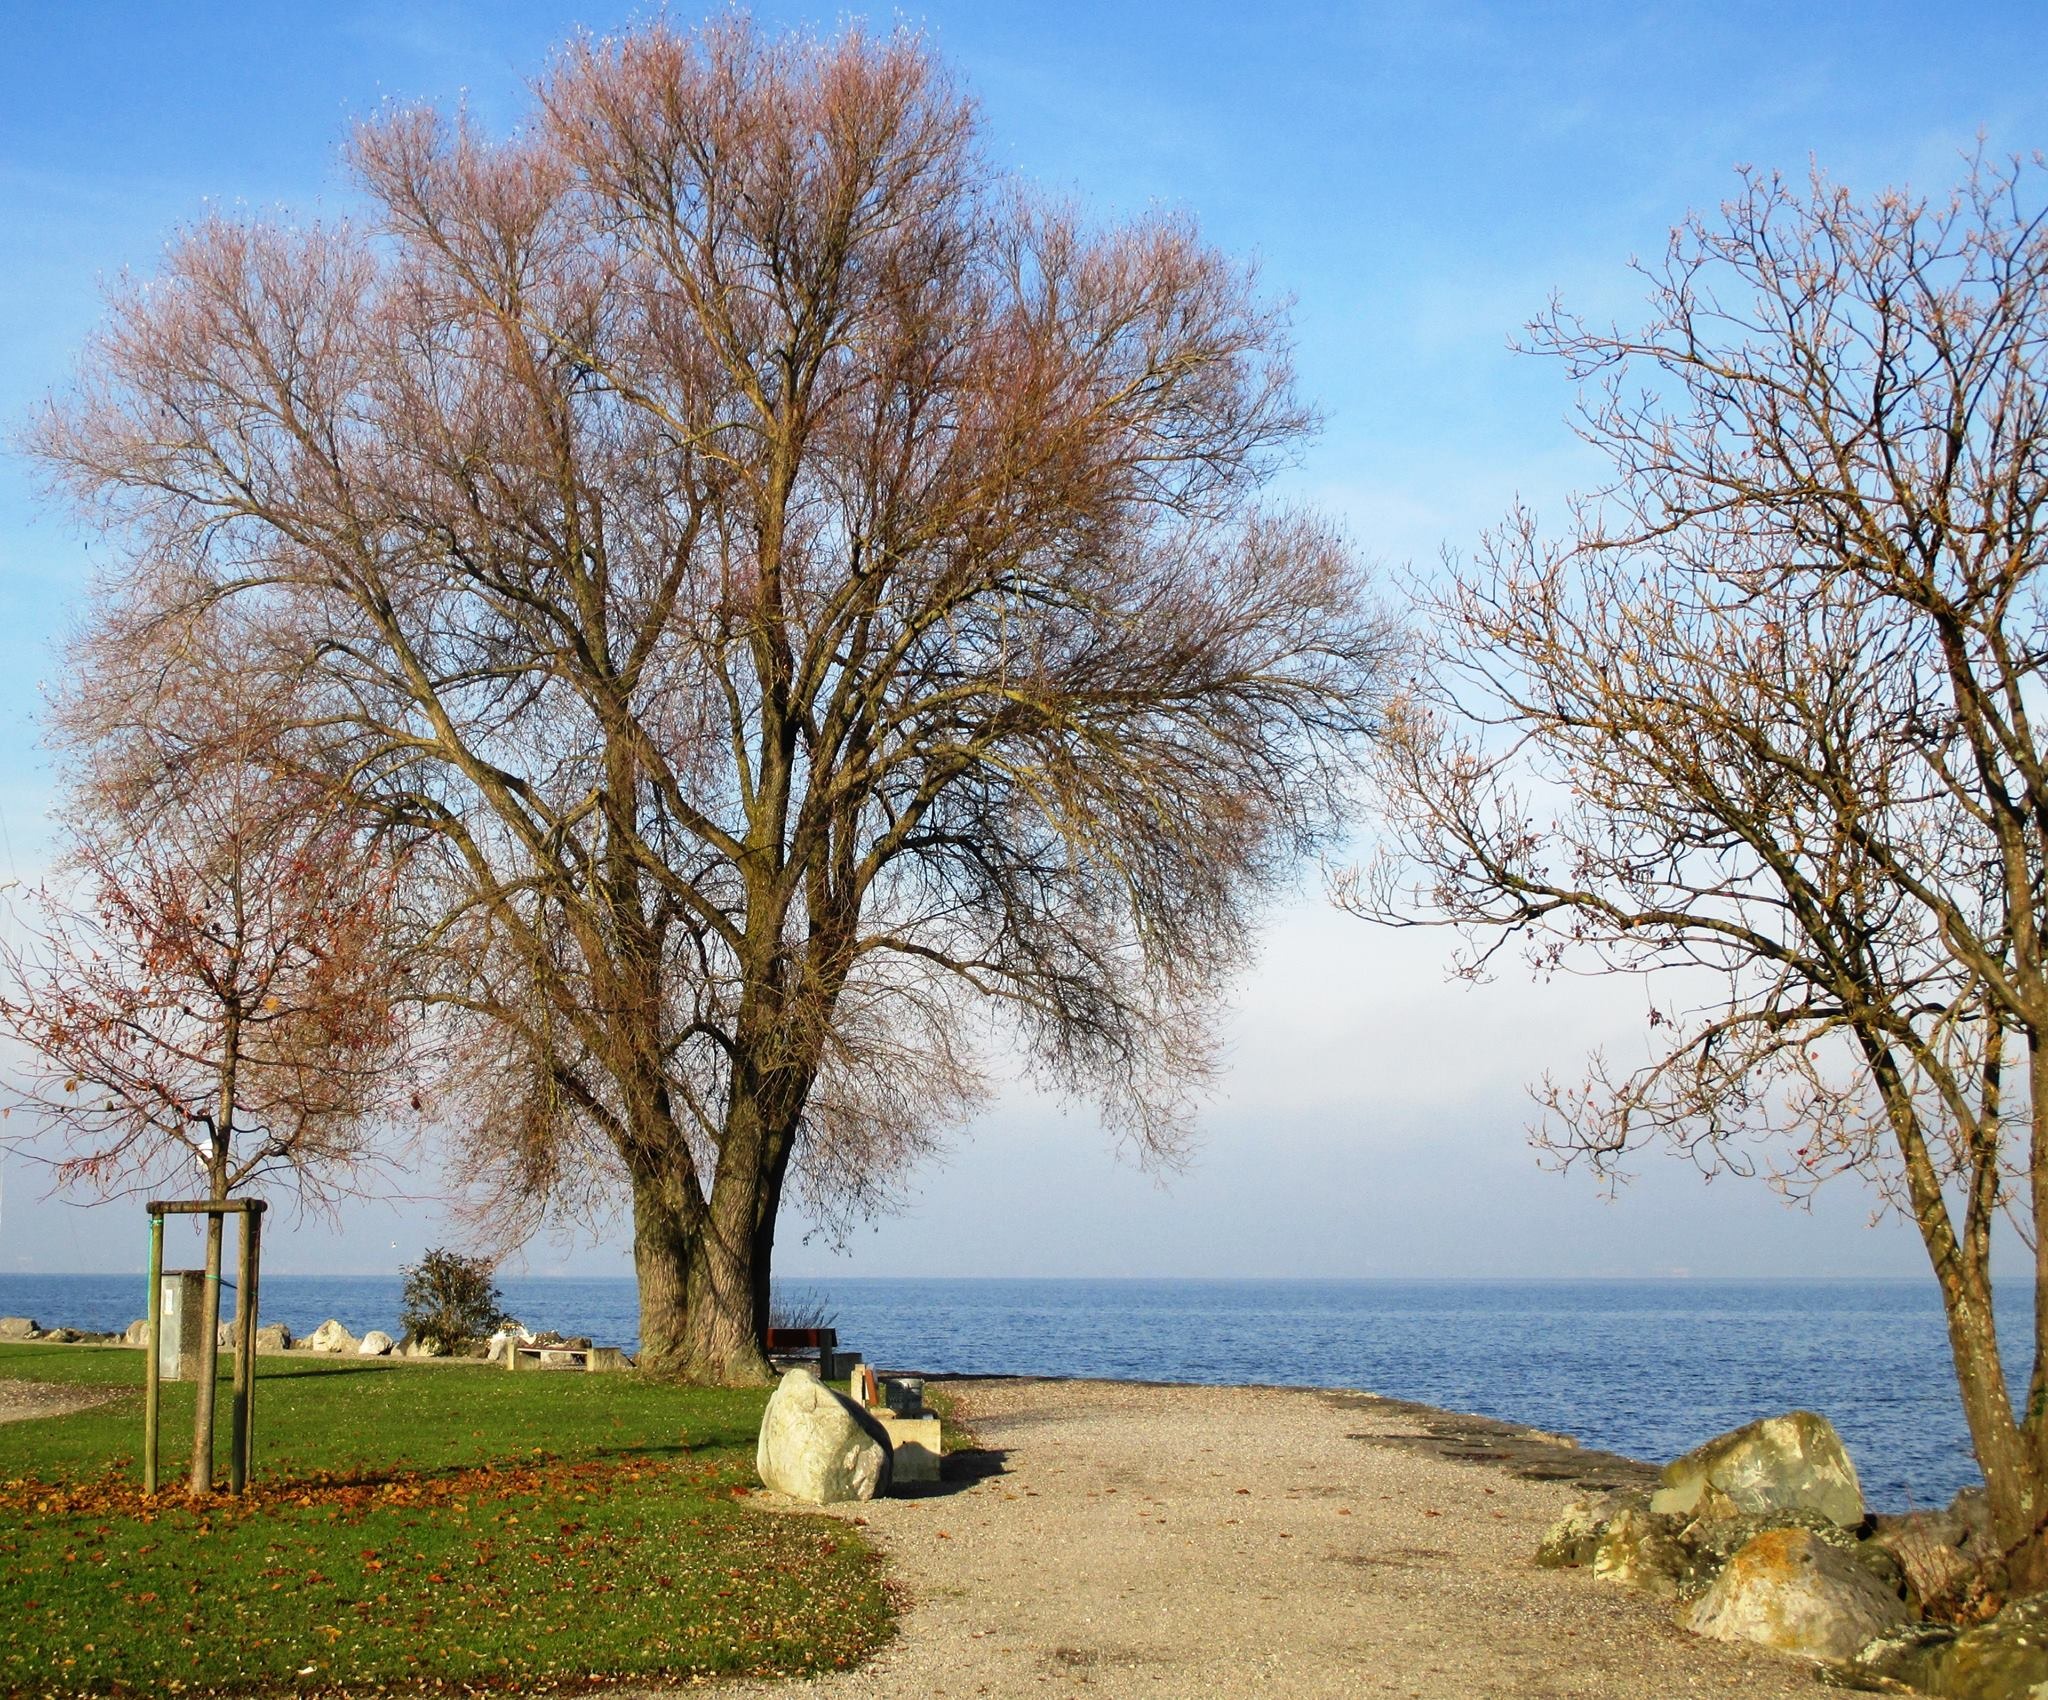
landscape, tree, water, grass, light, plant, sky, shore, lake, autumn, rest, season, trees, autumn mood, leaves, switzerland, away, lake constance, rural area, thurgau, romanshorn, woody plant